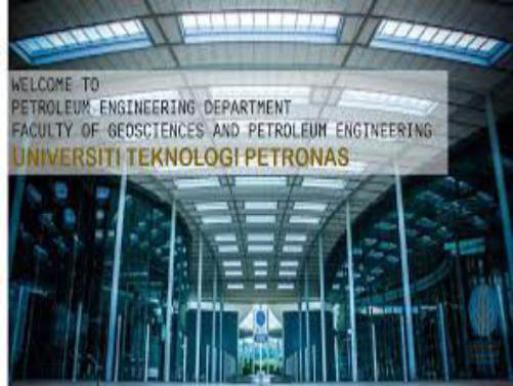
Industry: Others